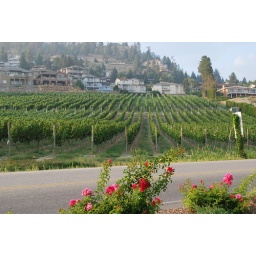
across the road from Quail's... houses will prob take over the whole field soon.